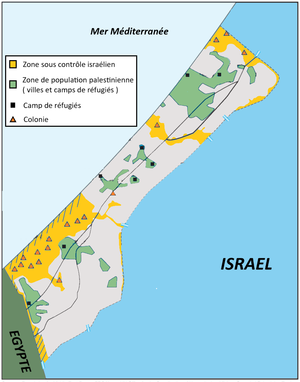
Répartition de la population dans la Bande de Gaza en 2001. La Bande de Gaza fait 350 km². 120 km² sont sous contrôle israélien. La population est de 1.500.000 personnes sont 1.070.000 réfugiés et 8.000 colons. Ils sont répartis dans 13 villes, 8 camps et 21 colonies.
Les colonies israéliennes, sont des communautés de citoyens israéliens qui ont été établies depuis la guerre des Six Jours en 1967 dans les territoires palestiniens occupés, dont Jérusalem-Est, ainsi que dans le Golan syrien occupé.